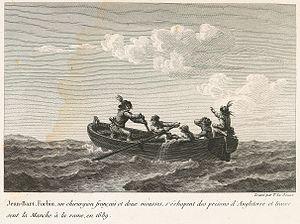
Jean Bart et Forbin s’échappant d'Angleterre en 1689.
Claude de Forbin, chevalier puis comte de Gardanne, né le 6 août 1656 à Gardanne, mort à Marseille le 2 mars 1733, est un officier de marine français du Grand Siècle. Né dans une famille de la noblesse provençale, il perd son père étant encore jeune et sert dans les galères, sous les ordres de son oncle, il prend part à la campagne de Sicile à la fin de la guerre de Hollande. La paix revenue, il intègre la Marine royale, mais il se bat en duel, tue son adversaire et doit partir se cacher pour échapper à la condamnation à mort qui frappait alors les duellistes. Gracié grâce à l'intervention de son oncle, le cardinal de Janson, il participe aux campagnes contre les pirates barbaresques menées en Méditerranée par le compte d'Estrées et Duquesne. En 1685, il sert dans la flotte chargée d'emmener un ambassadeur et plusieurs jésuites auprès de Narai, le roi de Siam. Sur place pendant trois ans, il est nommé amiral et général du roi de Siam, avant de regagner Pondichéry puis la France.
Jean Bart, en flamand Jan Bart ou Jan Baert, né le 21 octobre 1650 à Dunkerque et mort le 27 avril 1702 dans cette même ville, est un corsaire célèbre pour ses exploits au service de la France durant les guerres de Louis XIV.